Dan M. Rooney

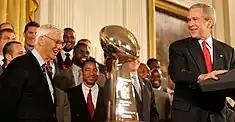
Rooney (left), with President George W. Bush in June 2006 after winning Super Bowl XL

In 1960, Rooney originally worked as director of personnel for the Steelers. In 1969, Rooney was appointed by his father to be the team's general manager, succeeding Francis Fogarty, who retired following the 1968 season. Rooney's first season as general manager saw him select Joe Greene third overall, who later became a staple of the team's Steel Curtain defense throughout their 1970's dynasty teams. After a poor outing in 1969 with a 1–13 record, Rooney stepped down from the general manager position, instead hiring Dick Haley. Hiring Haley proved fruitful for the team as he acquired the 1974 draft class which featured four future Hall of Fame players.